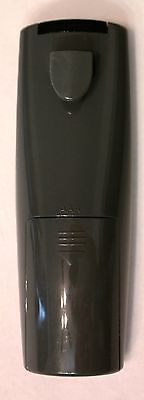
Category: fan